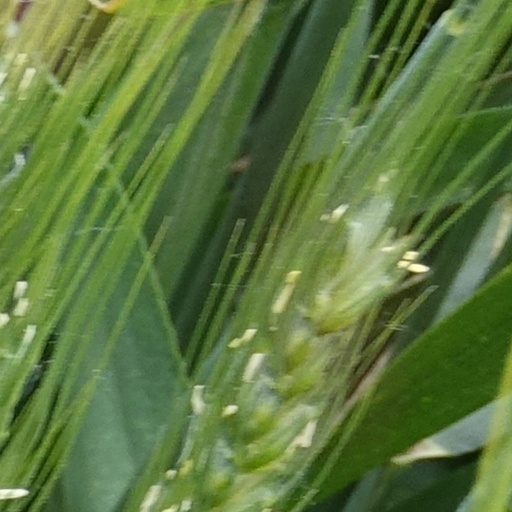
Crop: wheat